Parliamentary committee of the Dutch parliament

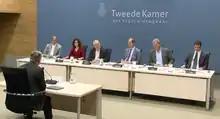
A public hearing of a parliamentary inquiry committee

Temporary committees differ from general committees in that they have a precisely defined mission. As soon as that assignment has been carried out, i.e. as soon as the committee has issued a report and this has been discussed in the House of Representatives, the committee will cease to exist.